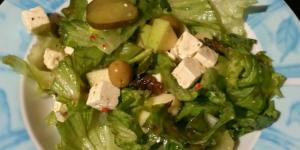
ensalada con queso feta y lechuga